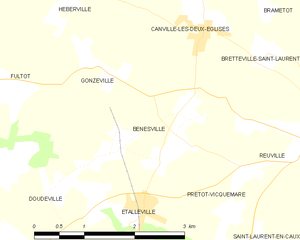
Carte des communes françaises Bénesville
Bénesville est une commune française située dans le département de la Seine-Maritime en région Normandie.